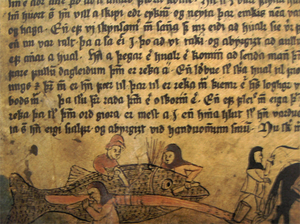
Hvalfangstens historie / Vikingetid og middelalder / Norge
Illustration af hvalfangst på Island fra et manuskript fra 1500-tallet.
Hvalfangstens historie begynder allerede i vikingetiden i Norden og den modsvarende tidlige middelalder i Vesteuropa.